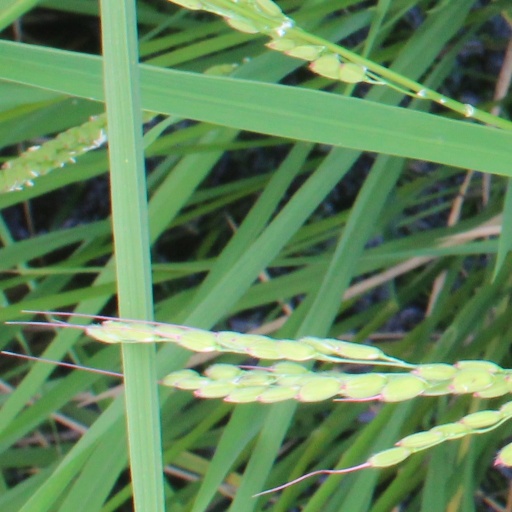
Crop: rice